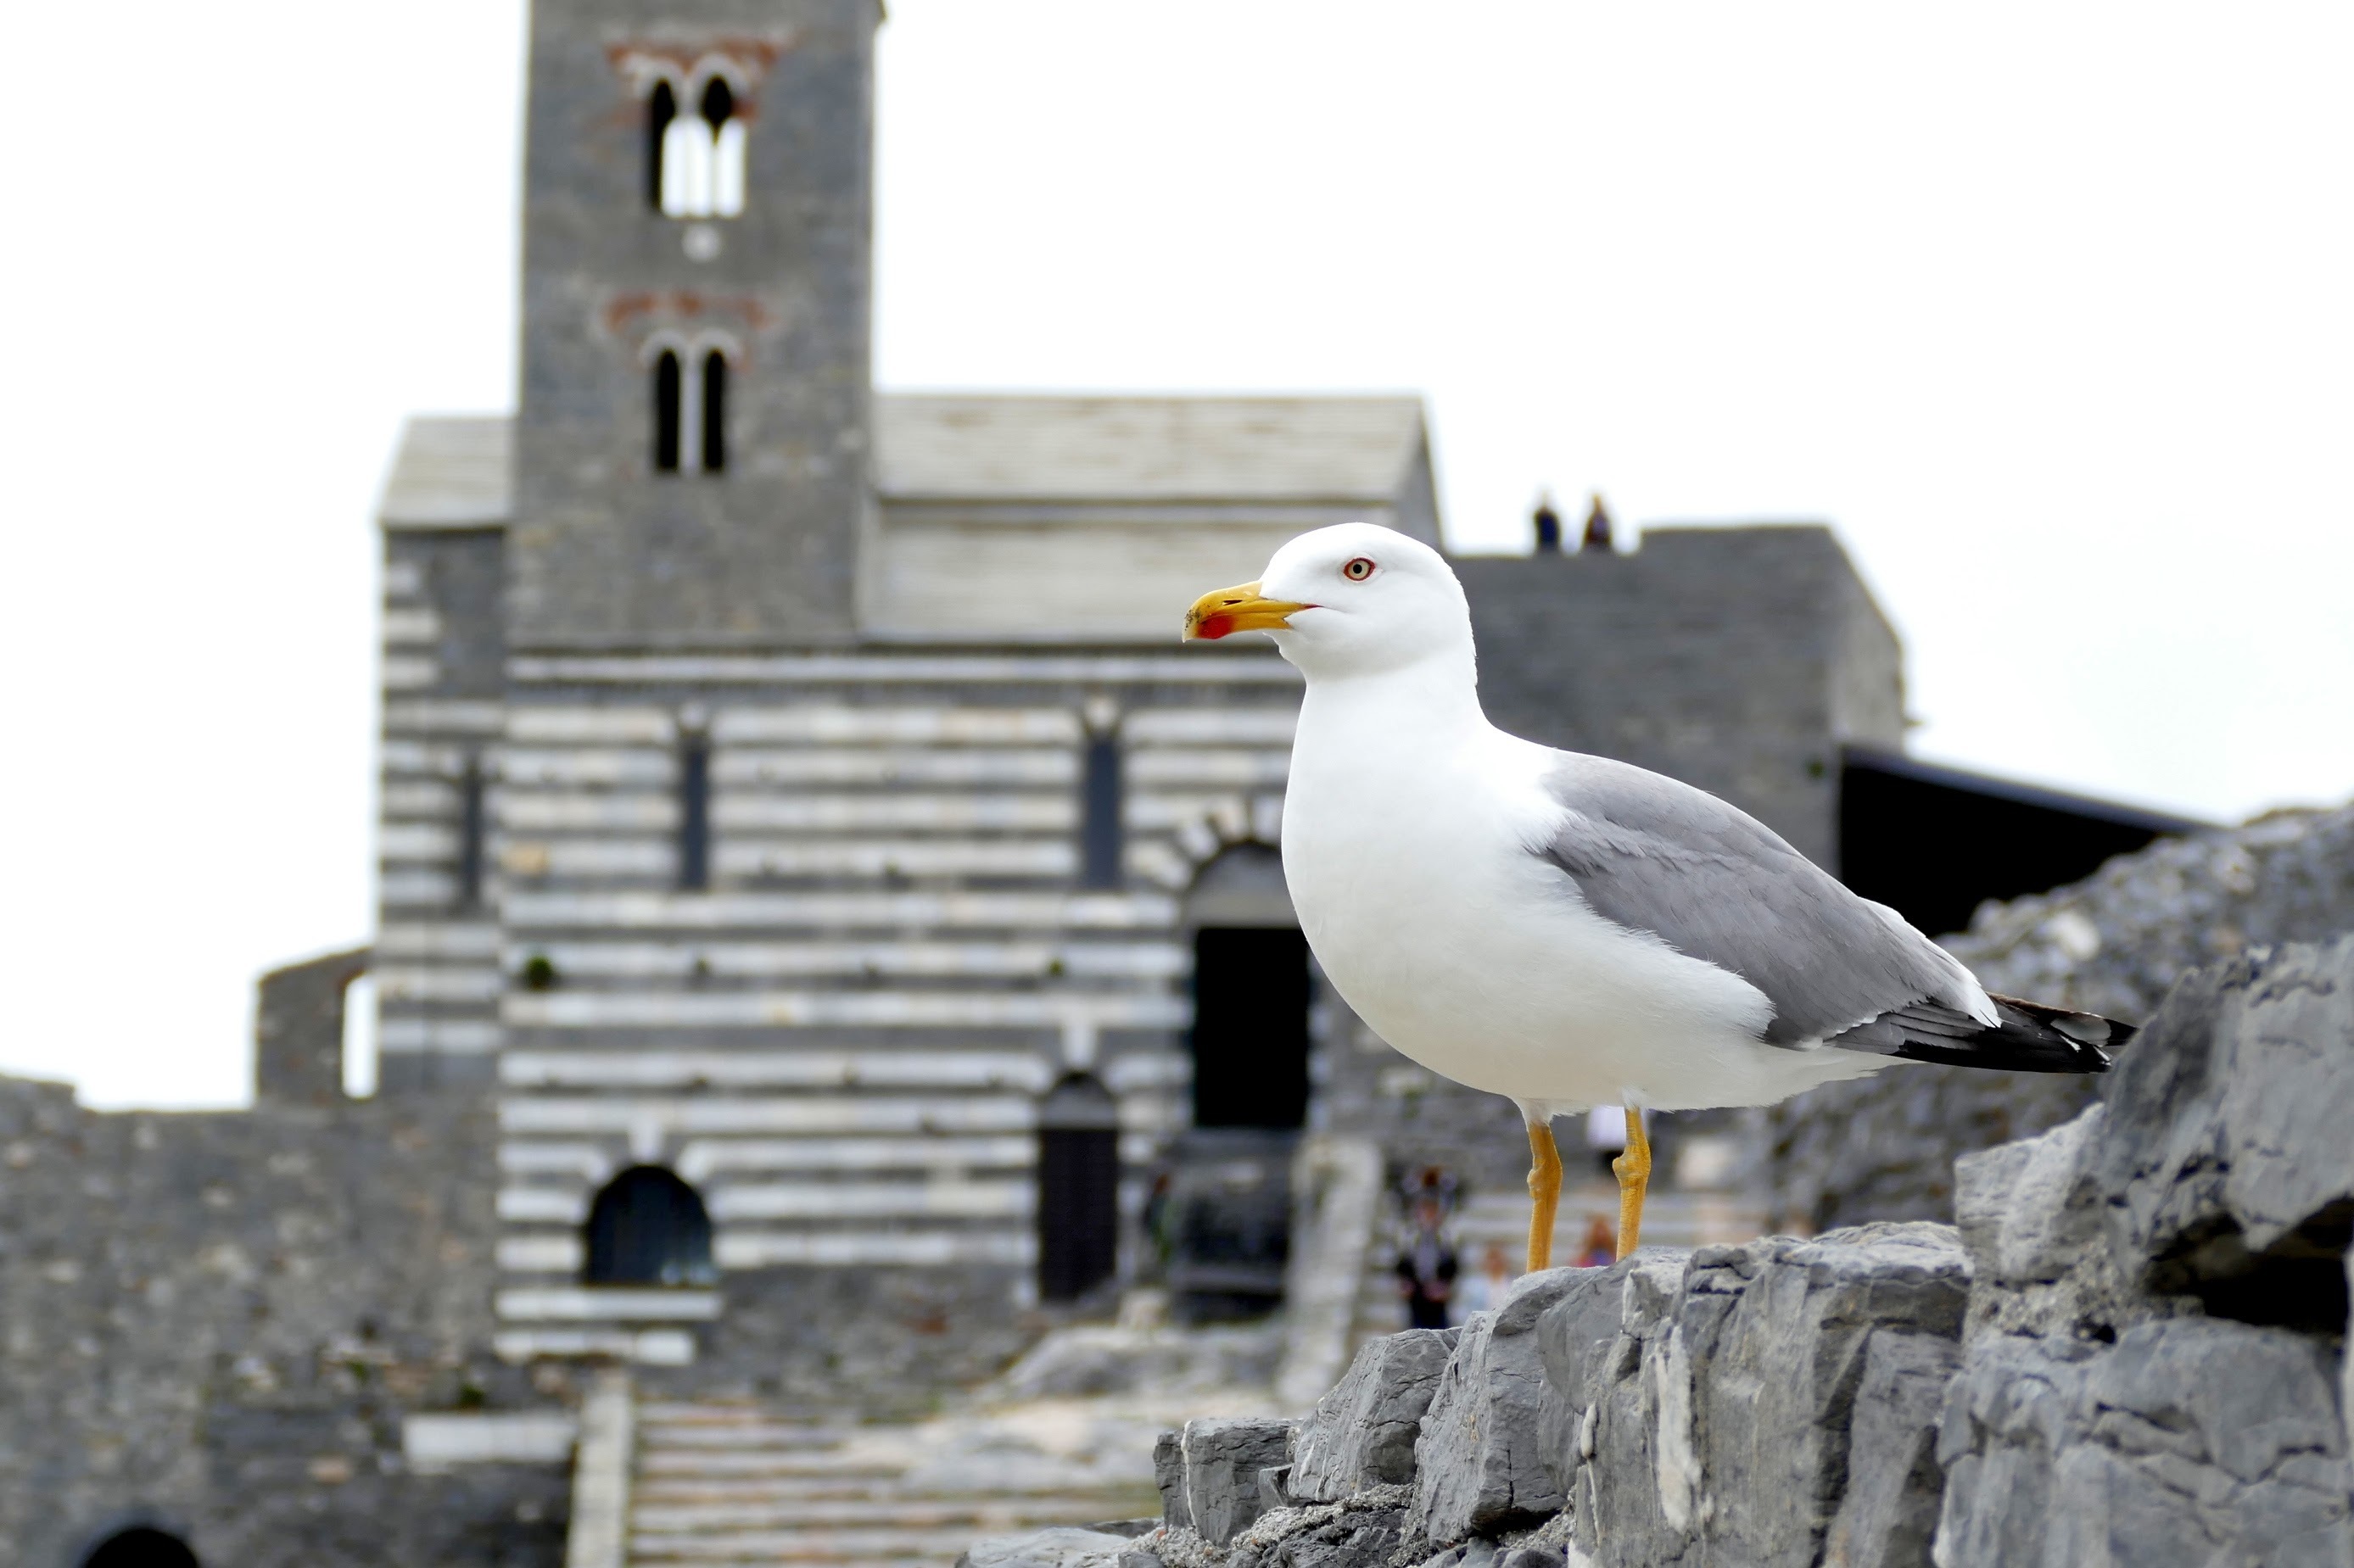
sea, coast, water, bird, animal, seabird, fly, seagull, gull, italy, close, fauna, birds, vertebrate, water bird, seevogel, charadriiformes